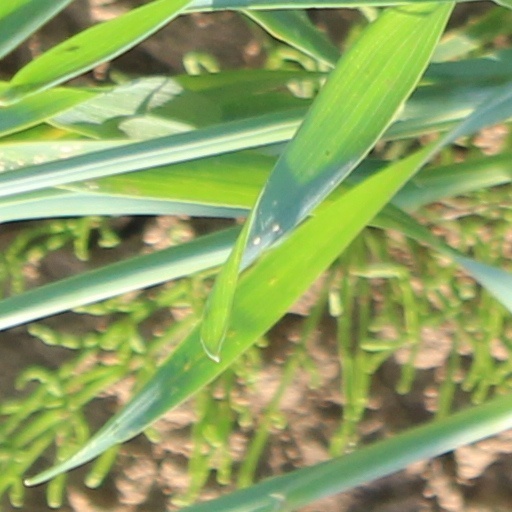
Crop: wheat